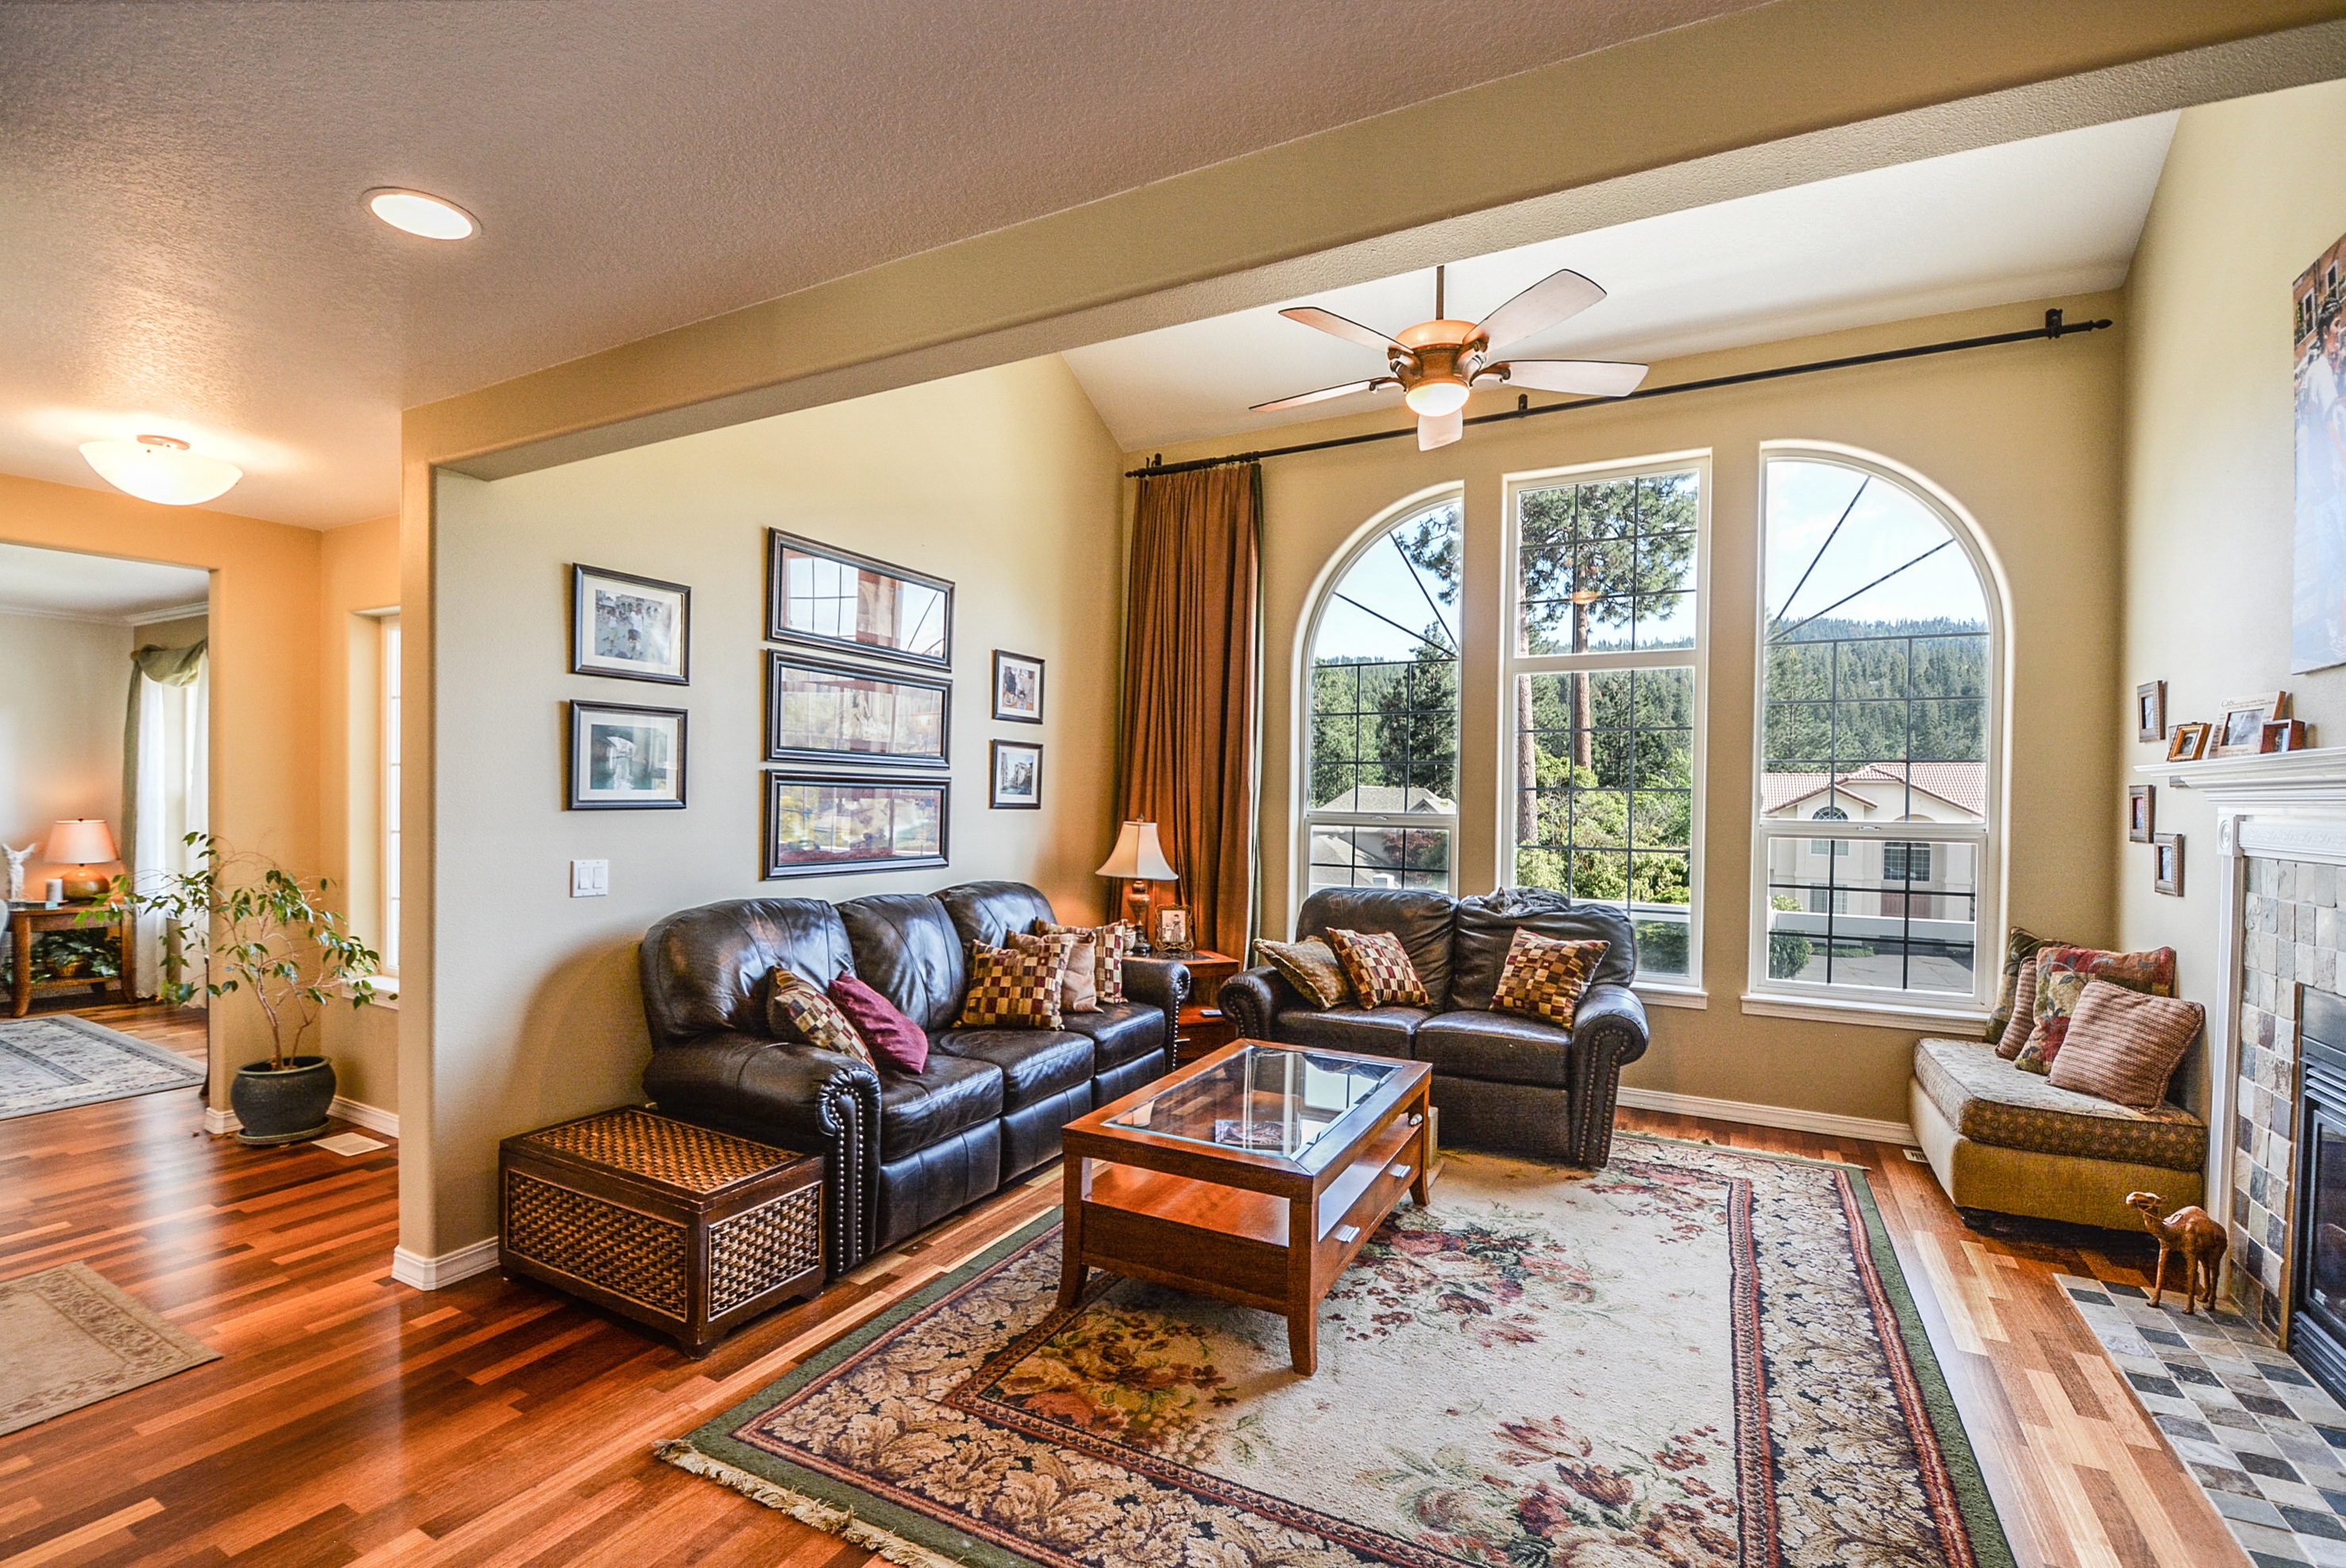
villa, mansion, house, floor, home, cottage, residence, property, living room, residential, room, interior design, hardwood, farmhouse, estate, real estate, wood flooring, family room